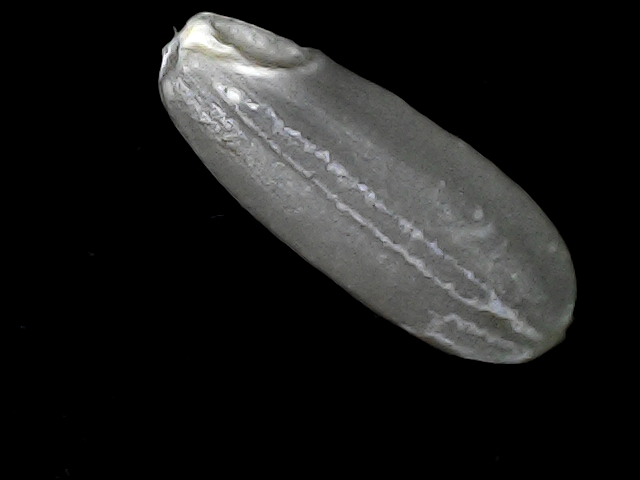
Rice variety: BD30